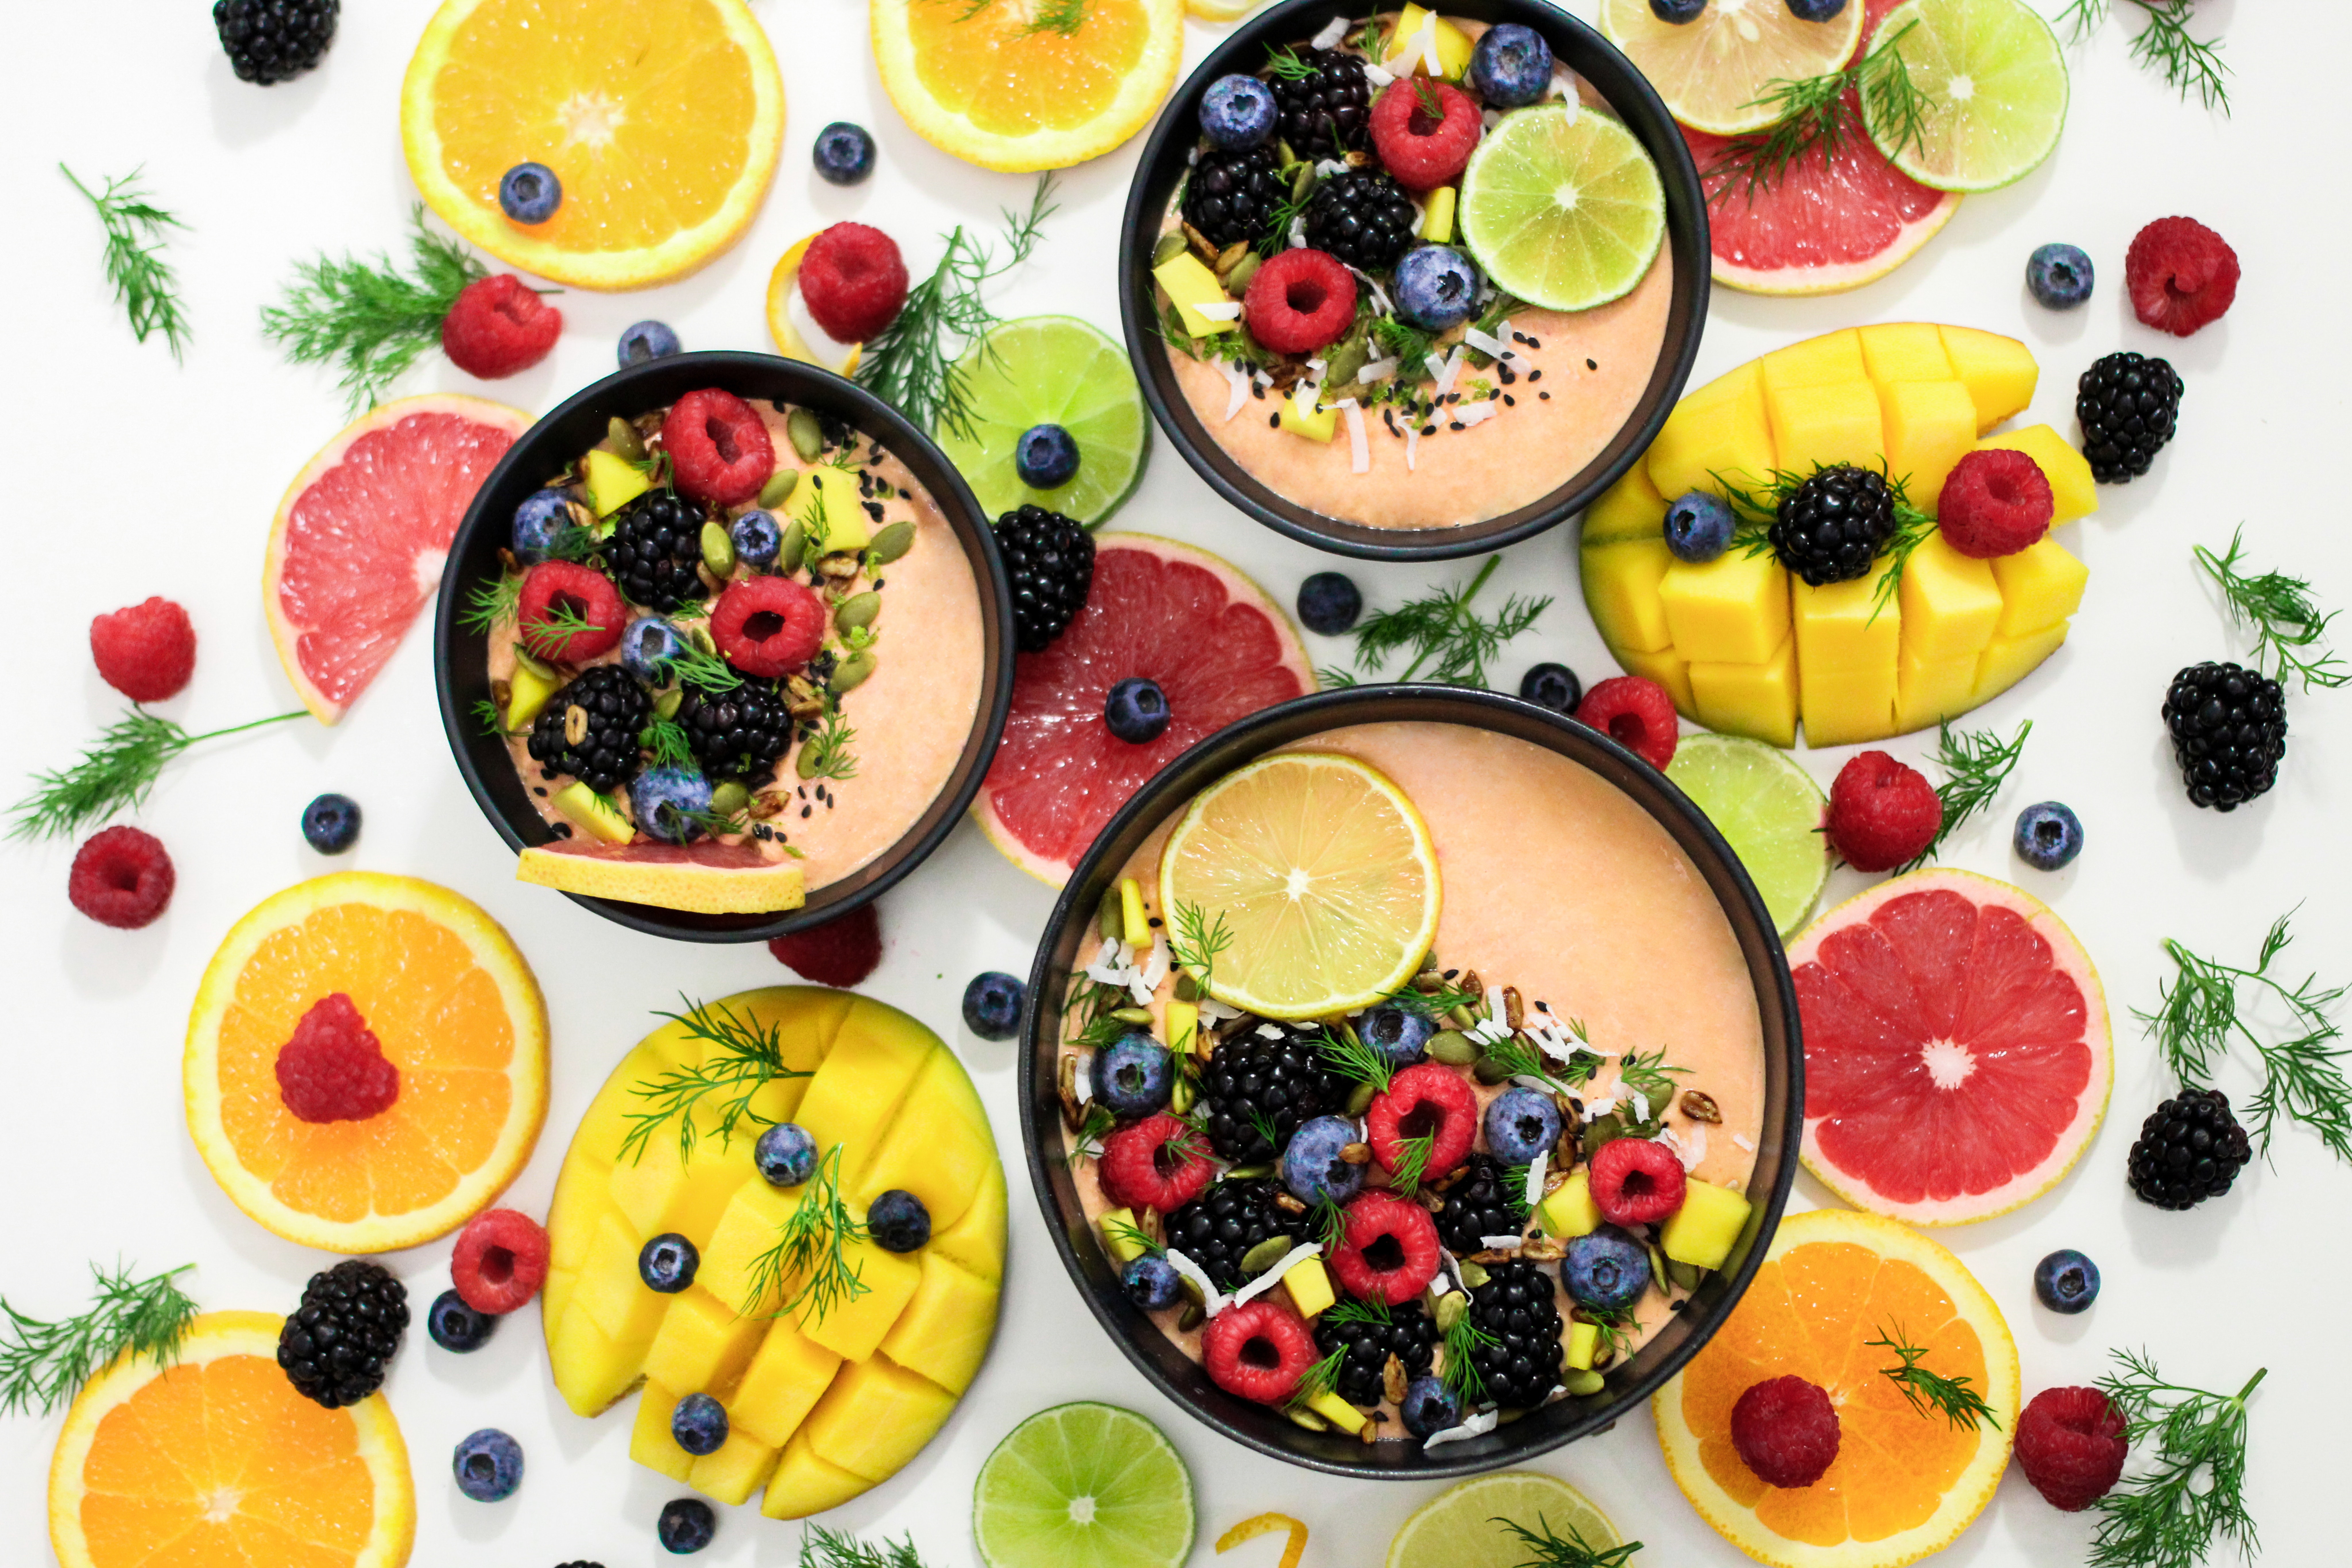
food, fruit salad, cuisine, dish, garnish, fruit, vegetarian food, ingredient, appetizer, superfood, produce, finger food, brunch, canape, recipe, meal